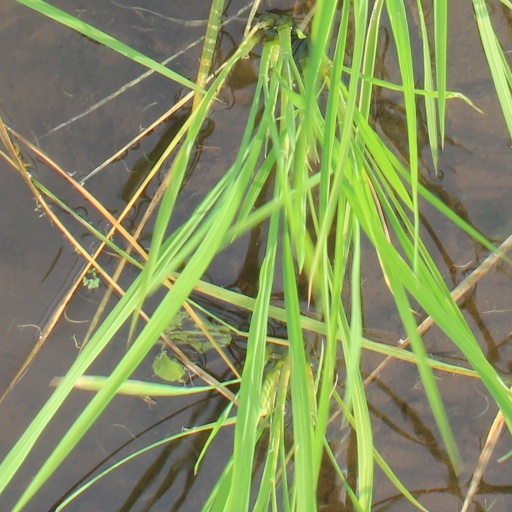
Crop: rice